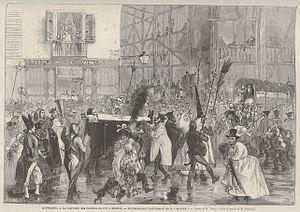
Espagne, le mercredi des Cendres de 1873 à Madrid, l'enterrement traditionnel de la sardine (dessin de M. Vierge, d'après le croquis de M. Urrabieta).Español: España, el Miércoles de Ceniza de 1873 en Madrid, el tradicional Entierro de la Sardina (dibujo del señor Vierge, a partir del croquis del señor Urrabieta).